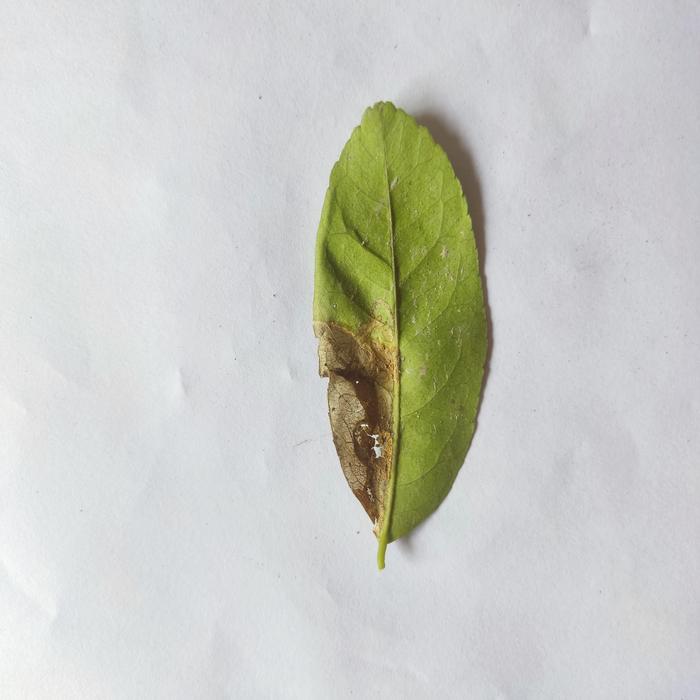
Crop: Lemon
Leaf condition: Sooty_Mold